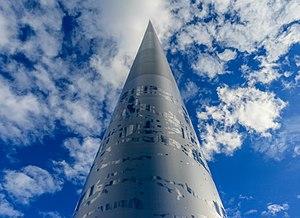
Le Spire de Dublin, officiellement baptisé Monument of Light, est une sculpture en forme d'aiguille haute de cent vingt mètres dont l'extrémité est illuminée. Sa construction s'est achevée le 21 janvier 2003 sur O'Connell Street à Dublin en Irlande. Elle se situe à l'emplacement de l'ancienne colonne Nelson détruite en 1966.